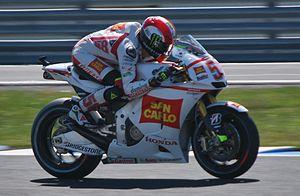
Gresini Racing est une équipe de vitesse moto créée en 1997 par le double champion du monde catégorie 125 cm³ Fausto Gresini.